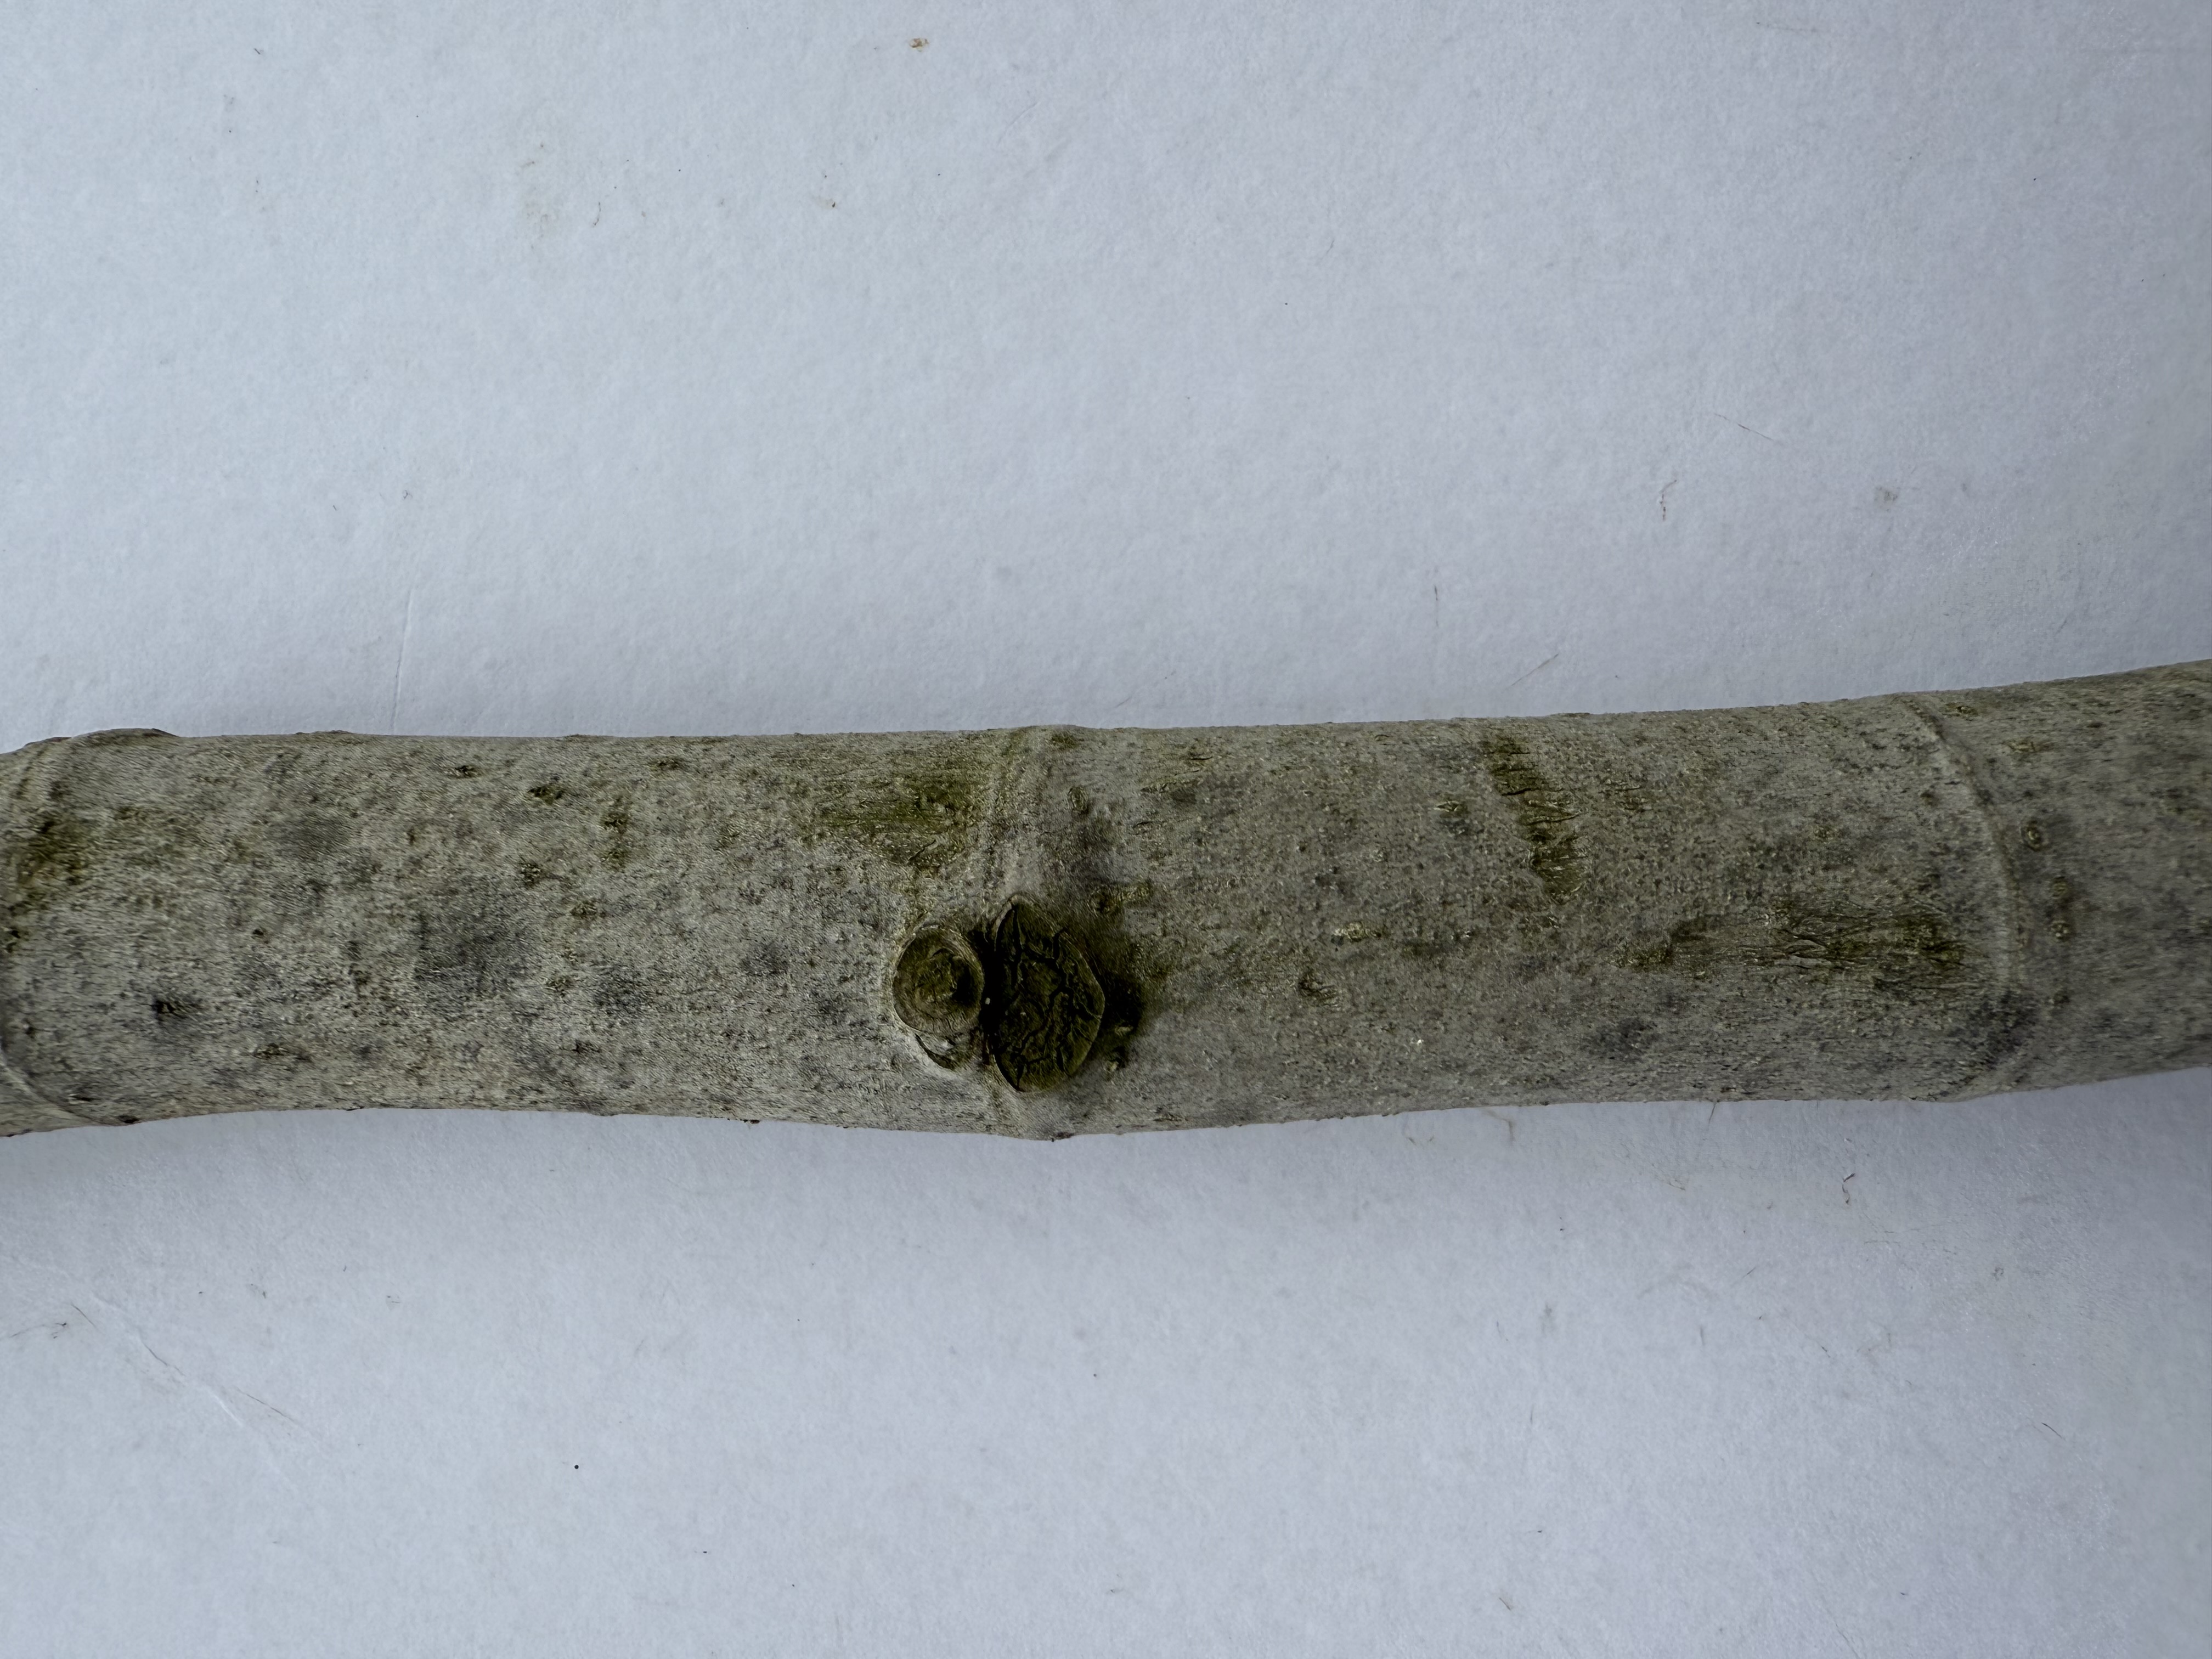
Variety: Black Fig